Thisted

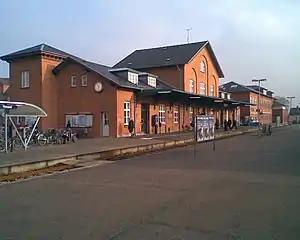
Platform facade of Thisted station.

Thisted is served by Thisted railway station which opened in 1882. It is the northern terminus of the Thy railway line which connects Thisted with Struer to the south. Thisted station offers frequent local train services to Struer station with onward connections by train from Struer to the rest of Denmark. Until 2019, it also offered direct InterCity services to Copenhagen.